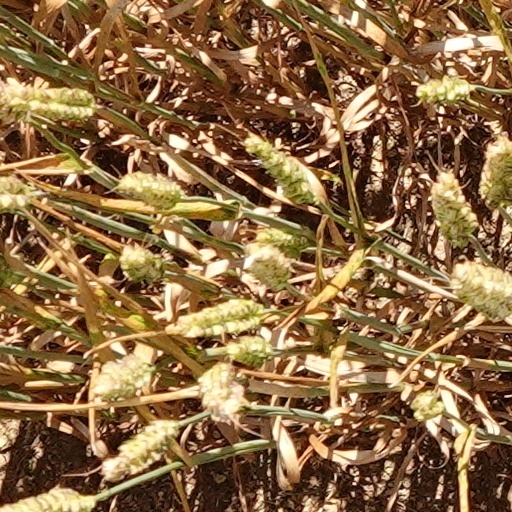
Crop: wheat